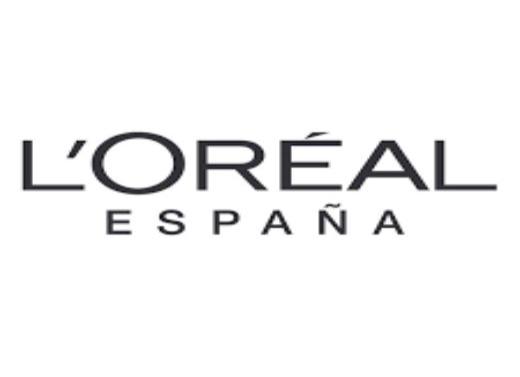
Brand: loreal
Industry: Necessities